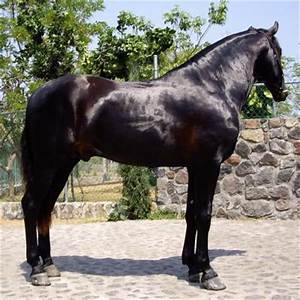
Label: horse